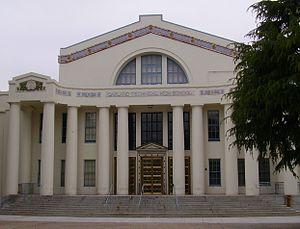
Clint Eastwood [klɪnt istwʊd], né le 31 mai 1930 à San Francisco, est un acteur, réalisateur, compositeur et producteur de cinéma américain.